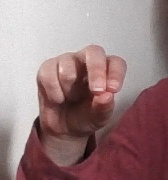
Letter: gaaf